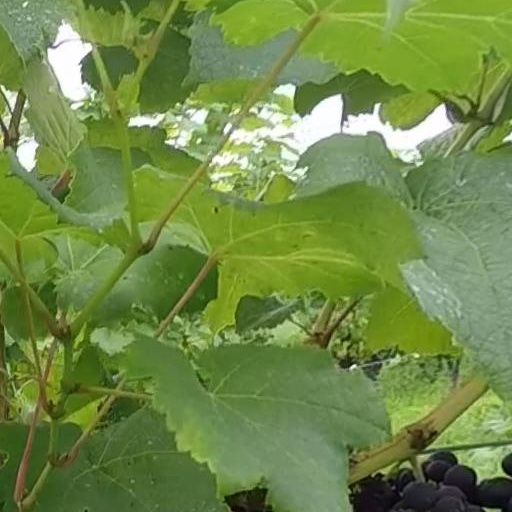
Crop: grape